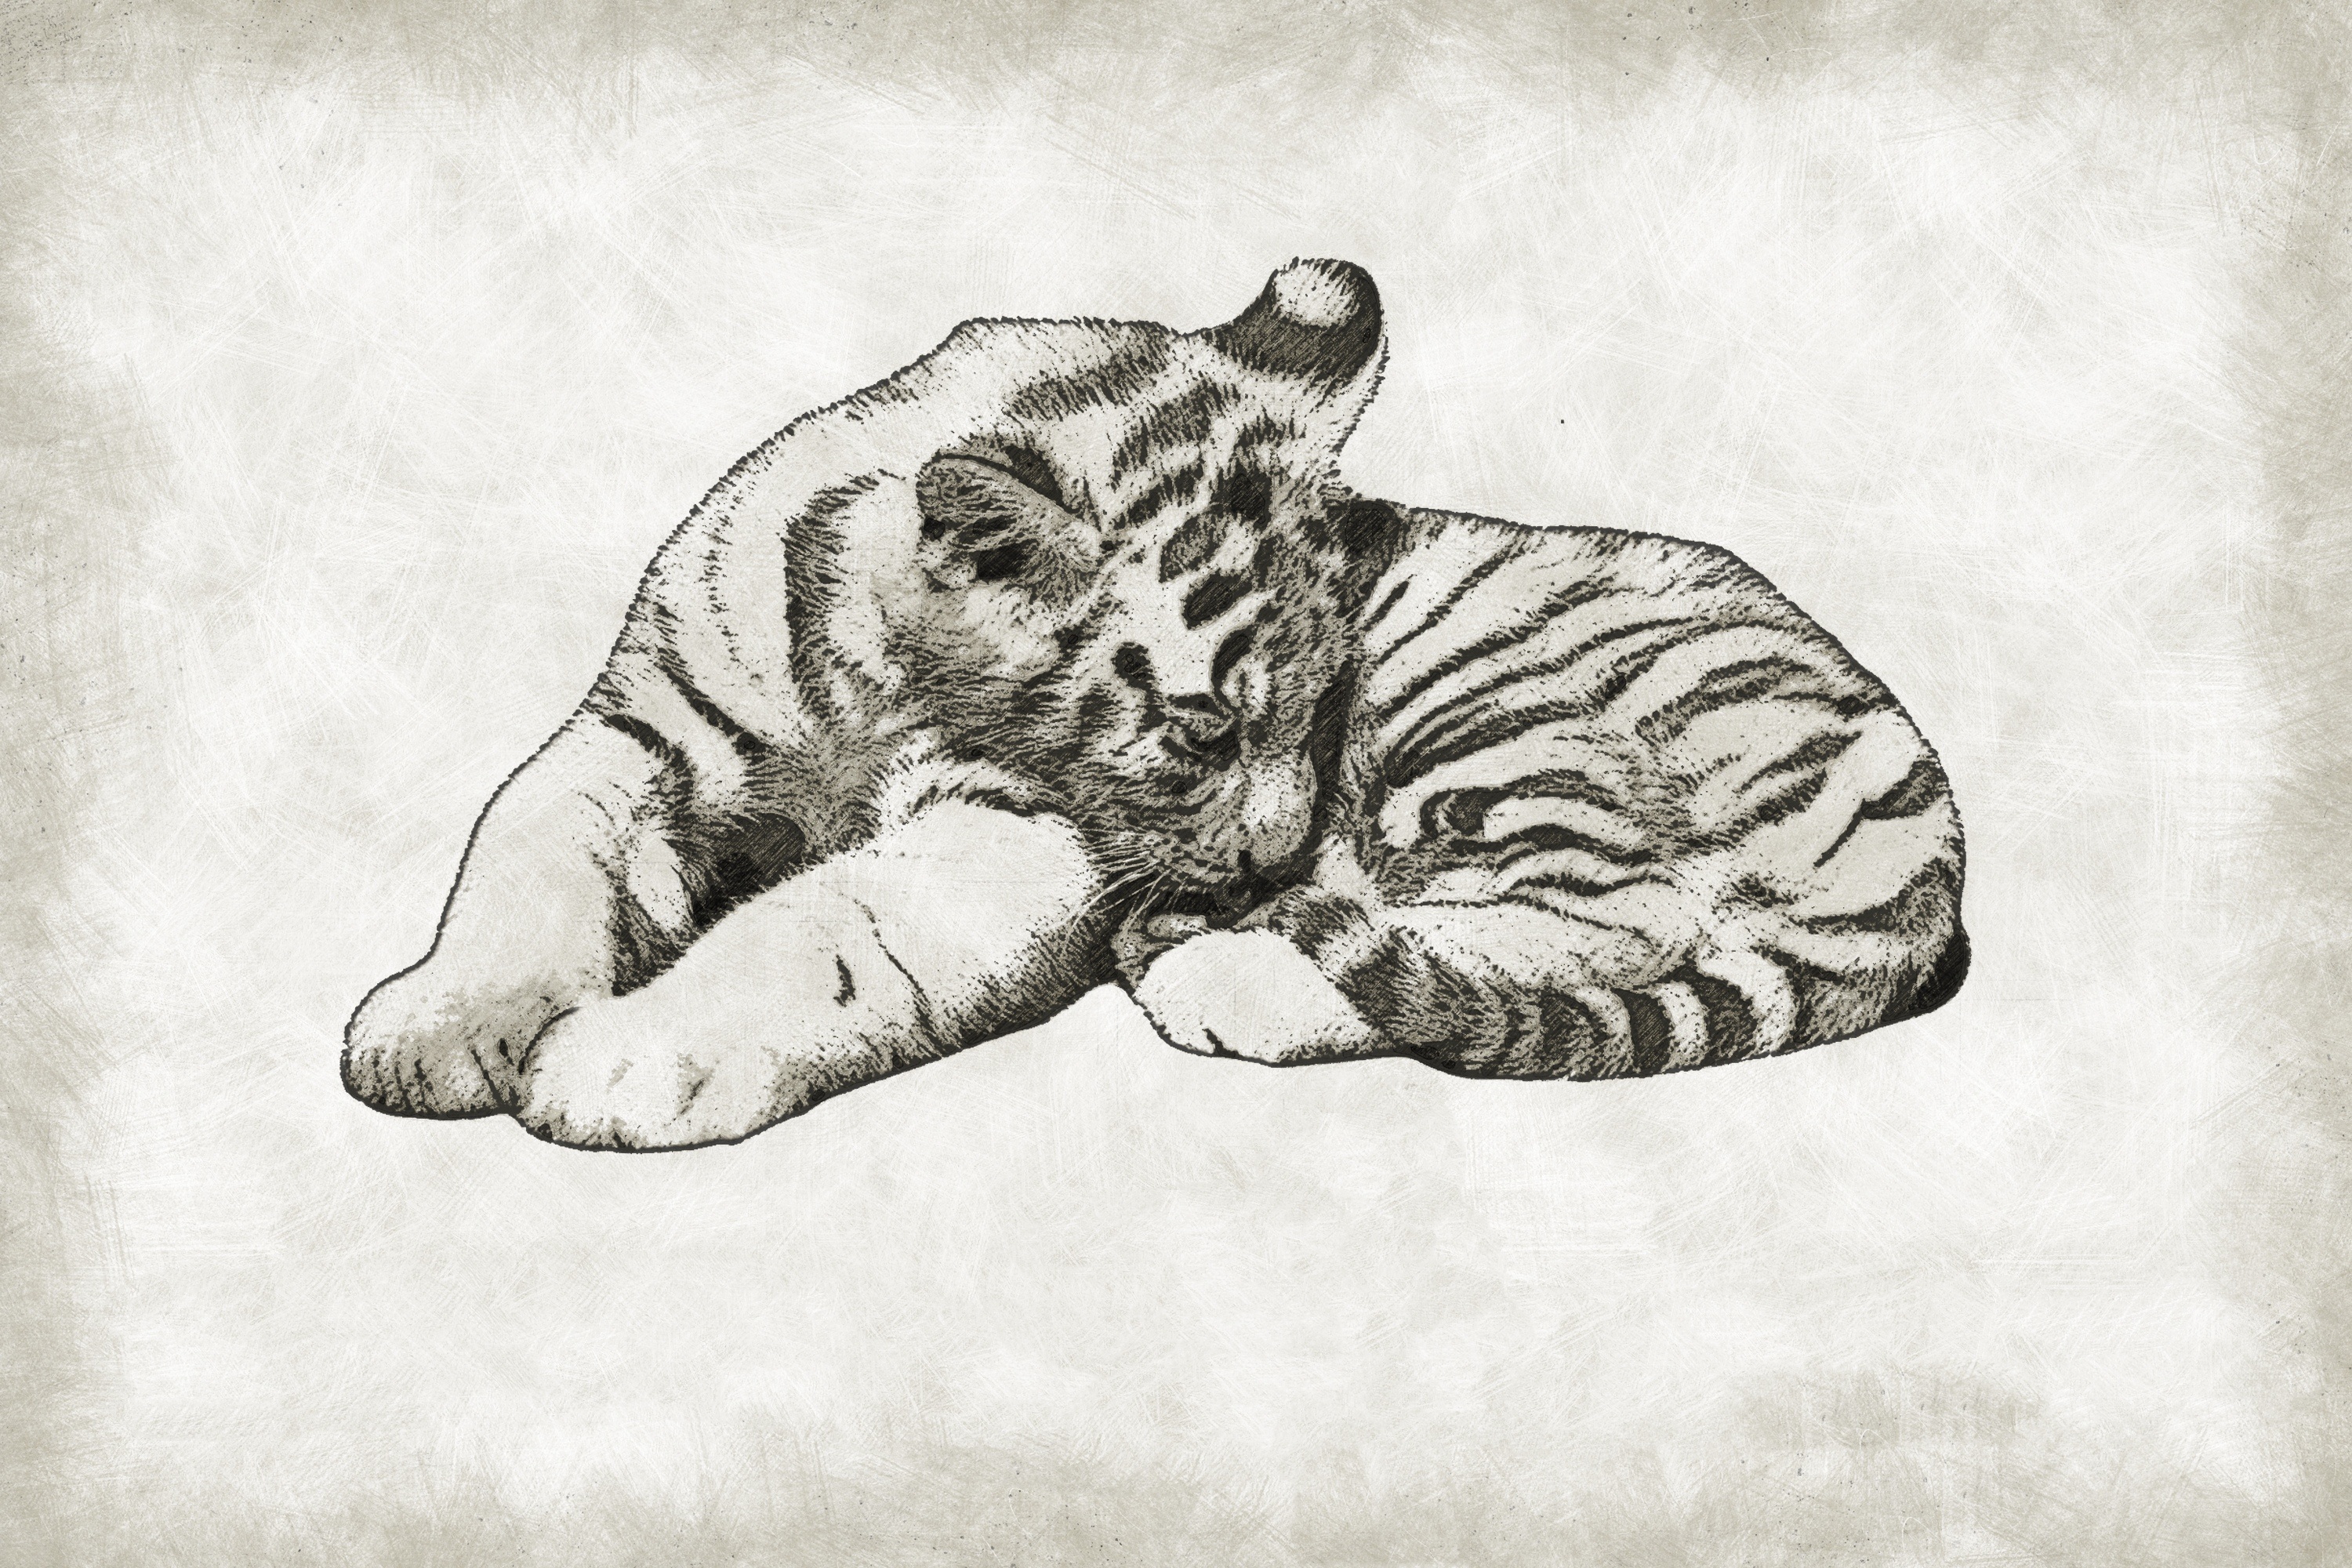
black and white, white, animal, cute, wildlife, wild, cat, mammal, predator, monochrome, baby, fauna, whiskers, sketch, drawing, illustration, tiger, cub, pencil drawing, monochrome photography, cat like mammal